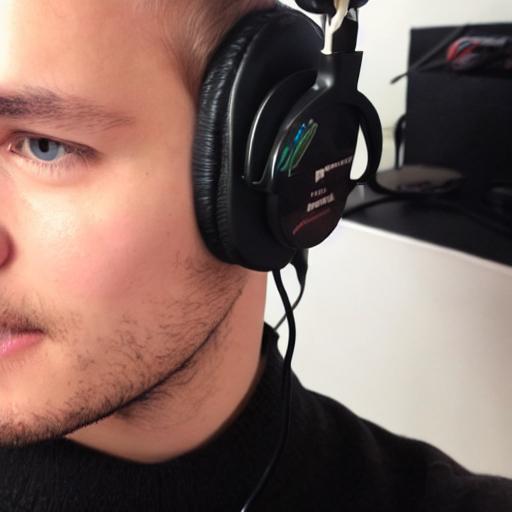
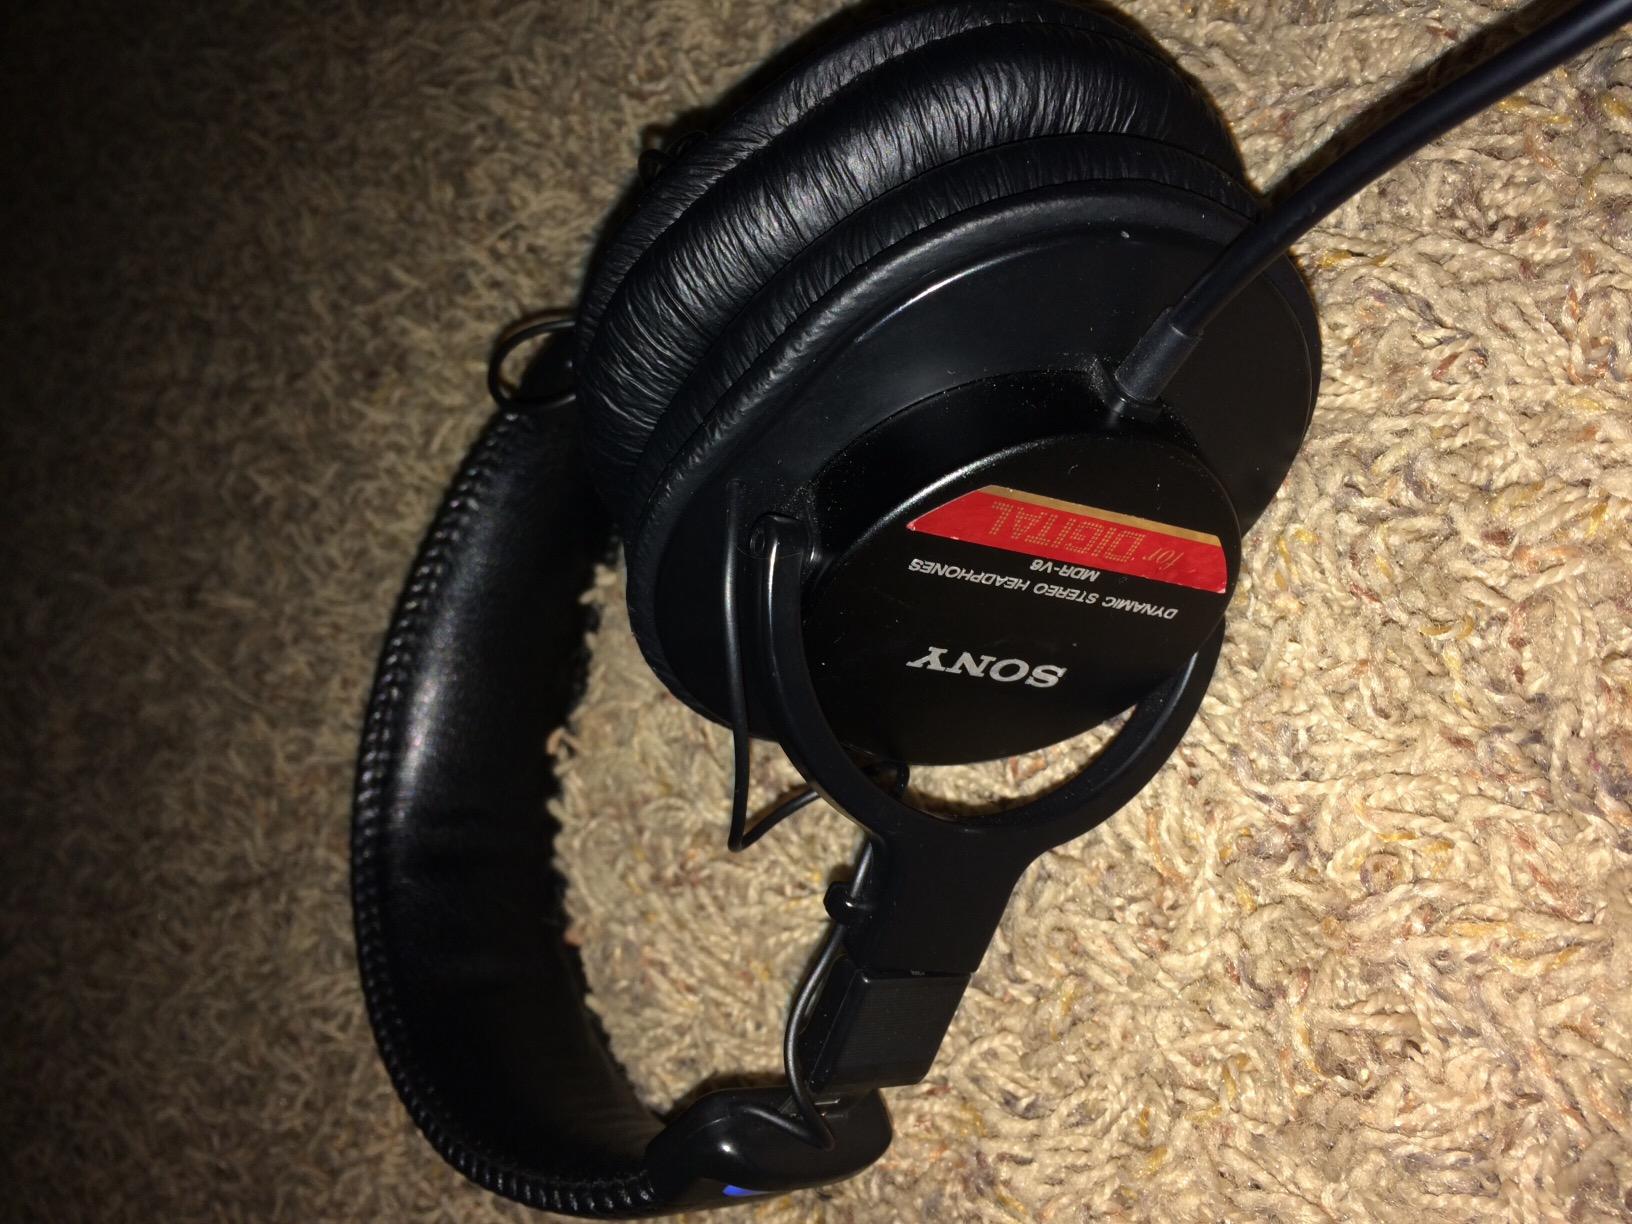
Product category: headphones
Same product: no